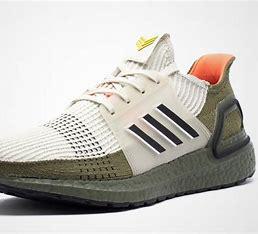
Brand: Adidas
Model: Ultra Boost 19